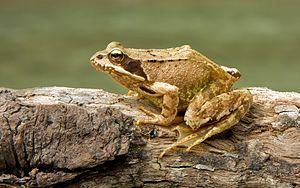
La Grenouille rousse (Rana temporaria) est un amphibien (anciennement batracien) d'Europe.
Villard-de-Lans [vilaʁ.də.lɑ̃] est une commune française située, géographiquement dans le massif du Vercors, administrativement dans le département de l'Isère, en région Auvergne-Rhône-Alpes et, autrefois rattachée à l'ancienne province du Dauphiné.